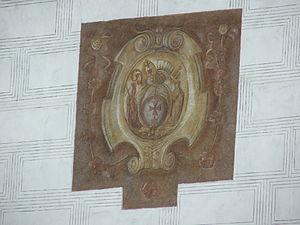
Dobřichovice est une ville du district de Prague-Ouest, dans la région de Bohême-Centrale, en République tchèque. Sa population s'élevait à 3 620 habitants en 2018.